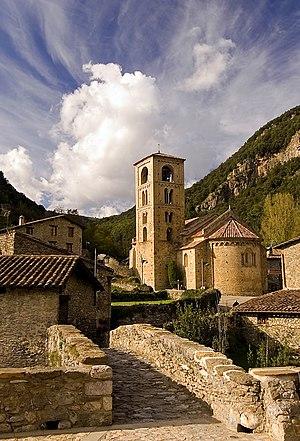
L'art roman s'est développé sans frontières aux XIᵉ et XIIᵉ siècles à travers l'Europe centrale et occidentale, de la Pologne au Portugal et de la Scandinavie à la Sicile. Malgré sa large expansion, c'est un art très homogène, raison pour laquelle il a été considéré comme le premier style médiéval européen complètement épanoui. En dépit de ce consensus, et comme il est advenu avec les langues romanes, différentes écoles nationales sont apparues, comme la catalane, étroitement liée à celle de la Lombardie. Son nom, passé dans l'usage courant seulement à partir de 1835, révèle qu’il puise ses origines dans la tradition romaine, dont il s'inspire tant en architecture qu'en sculpture, et même en peinture, dans ce dernier cas au travers de l'influence byzantine, très forte dans le Nord de l'Italie.